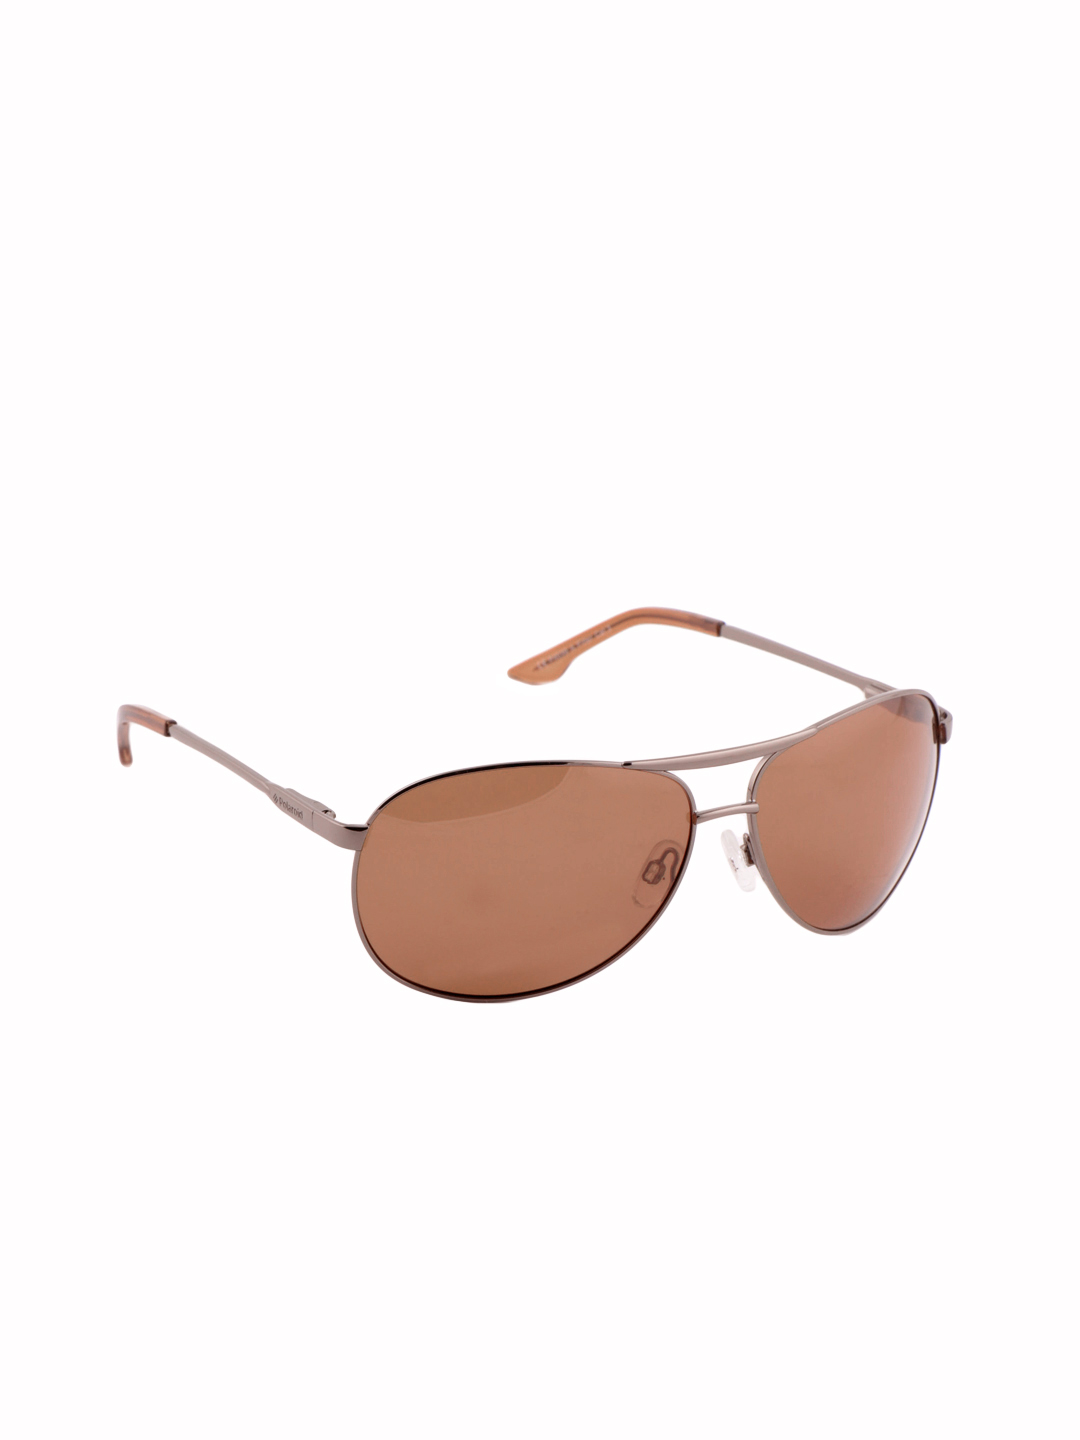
Polaroid Men Grey Sunglasses
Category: Accessories / Eyewear / Sunglasses
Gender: Men
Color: Grey
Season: Winter 2016
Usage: Casual